Carlo Goldoni

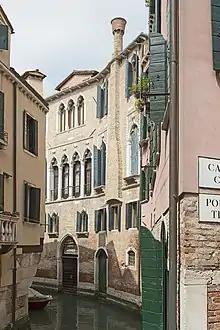
"Palazzo Centani" birthplace of Goldoni in Venice

Goldoni was born in Venice in 1707, the son of Margherita Salvioni (or Saioni) and Giulio Goldoni. In his memoirs, Goldoni describes his father as a physician, and claims that he was introduced to theatre by his grandfather Carlo Alessandro Goldoni. In reality, it seems that Giulio was an apothecary; as for the grandfather, he had died four years before Carlo's birth. In any case, Goldoni was deeply interested in theatre from his earliest years, and all attempts to direct his activity into other channels were of no avail; his toys were puppets, and his books were plays.